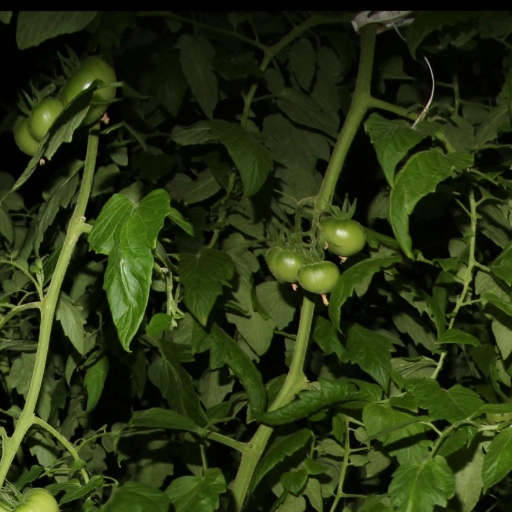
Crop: tomato